Aleksander Oinas

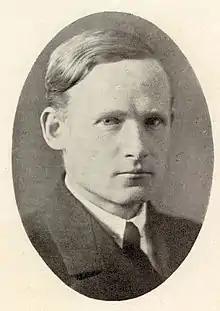

Aleksander Ferdinand Oinas (28 December 1887 – 3 March 1942) was an Estonian politician; he was a long-serving member of the Estonian Parliament (Riigikogu) and served three times as a government minister. was an Estonian politician; he was a long-serving member of the Estonian Parliament (Riigikogu) and served three times as a government minister.